Geography of Australia

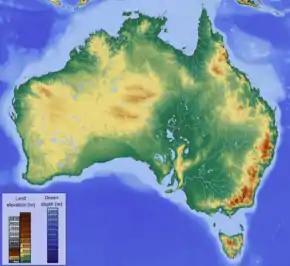
Relief map of Australia

Continental Australia can be broken into four major landform regions: the Coastal Plains, the Eastern Highlands, the Central Lowlands and the Western Plateau.